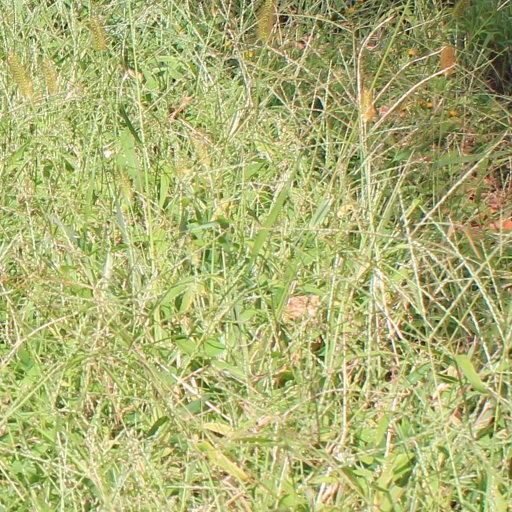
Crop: grape